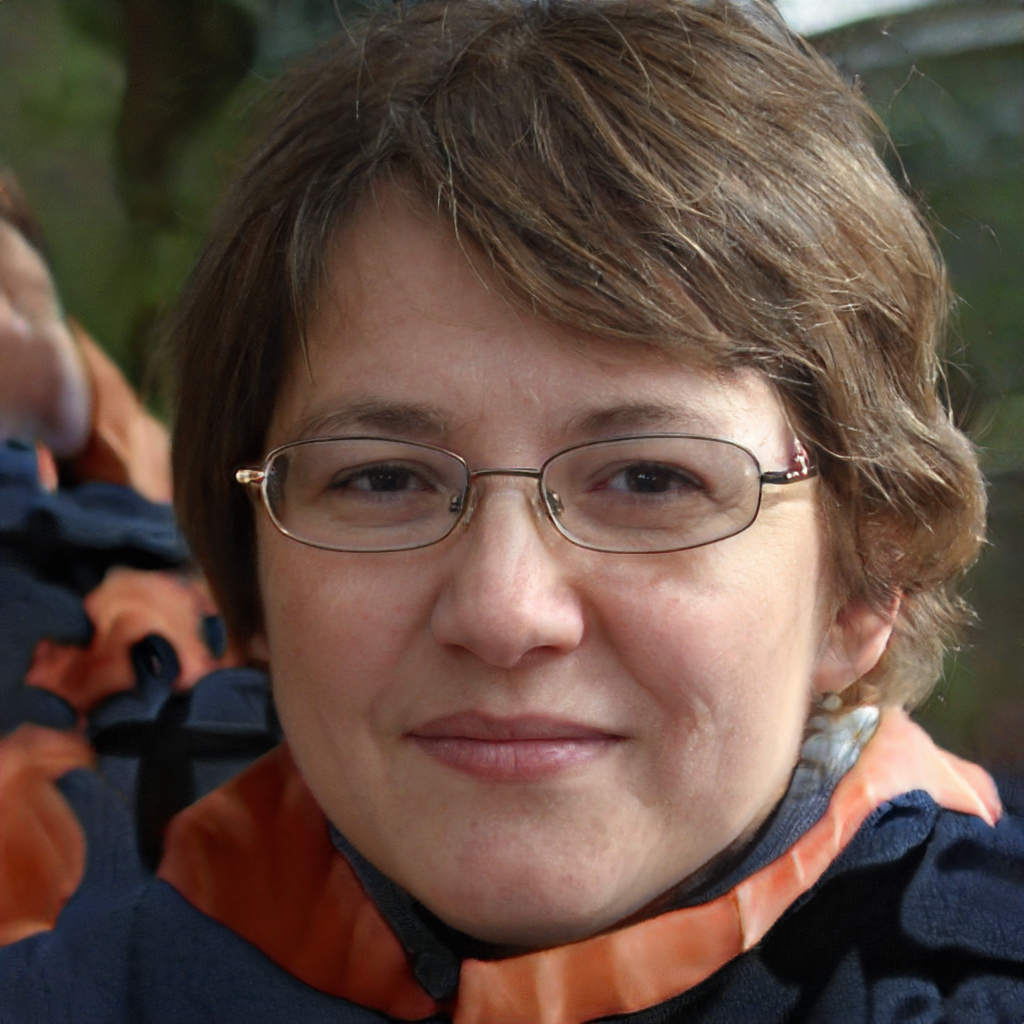
Portrait style: Real Portrait